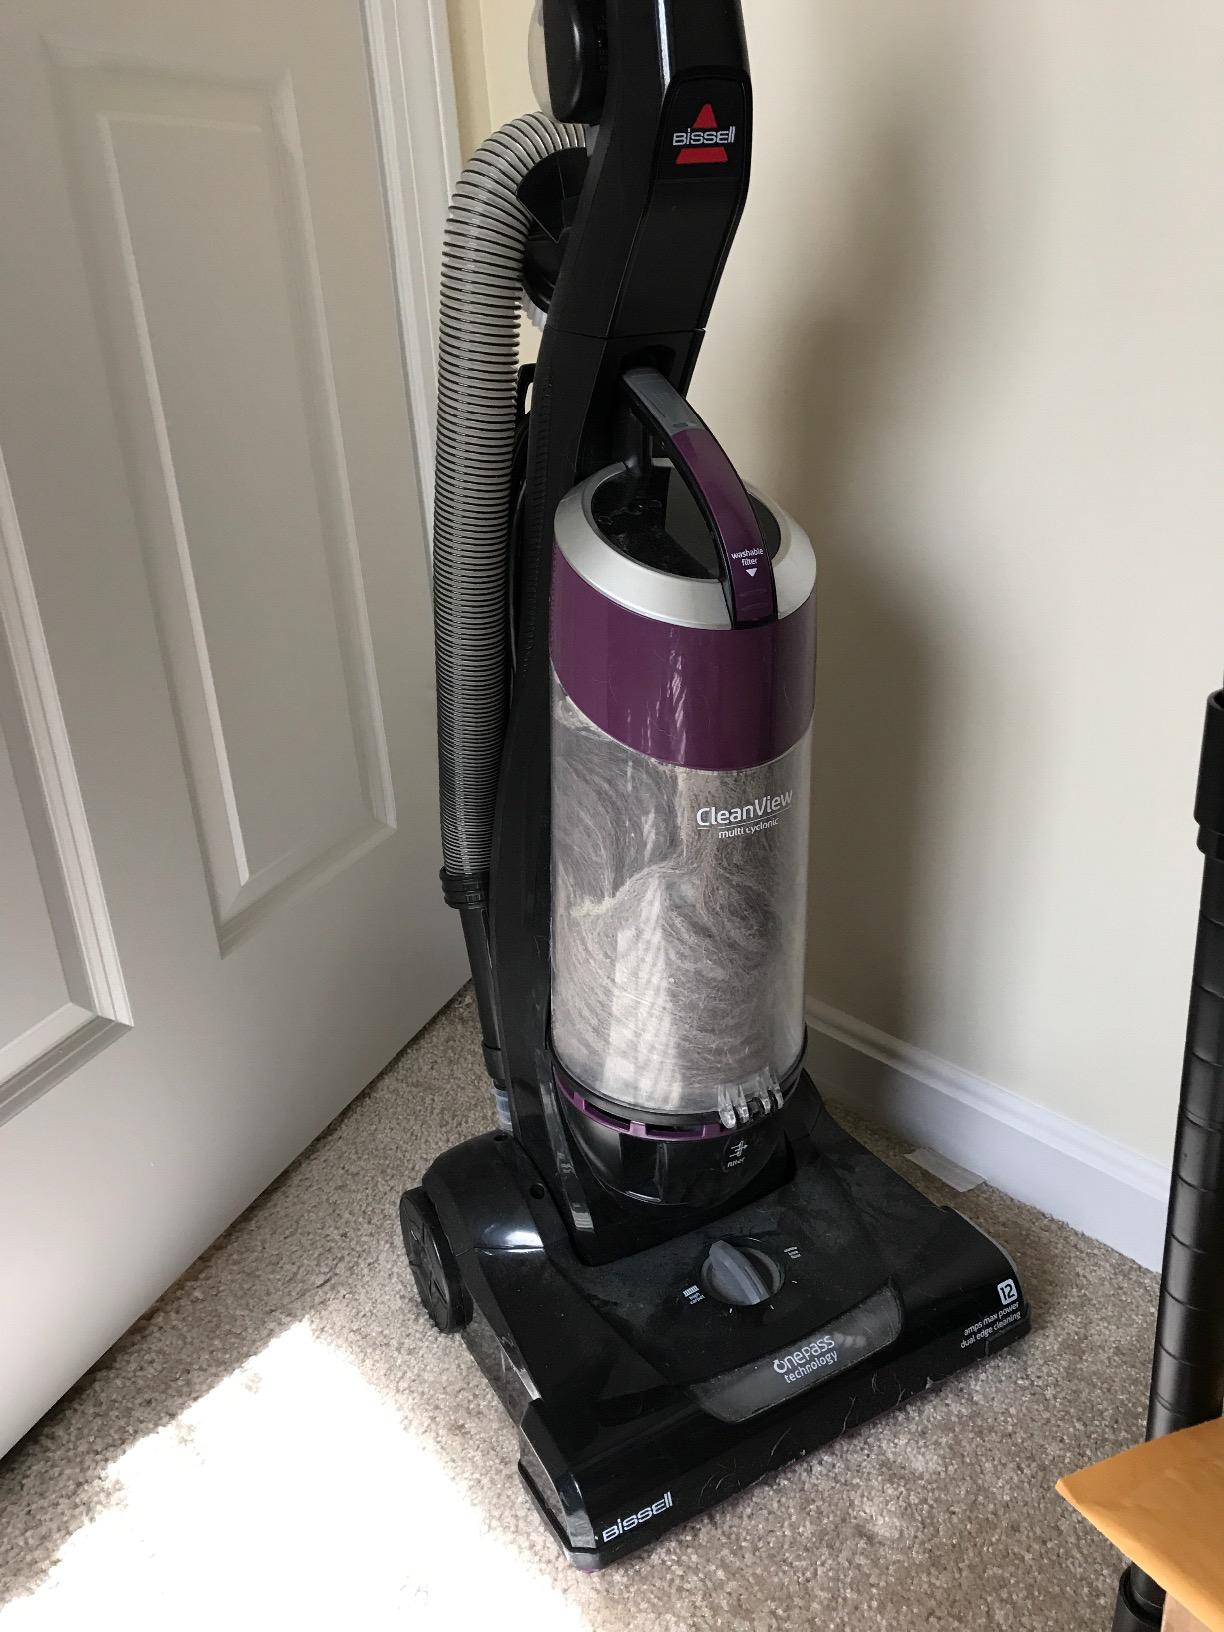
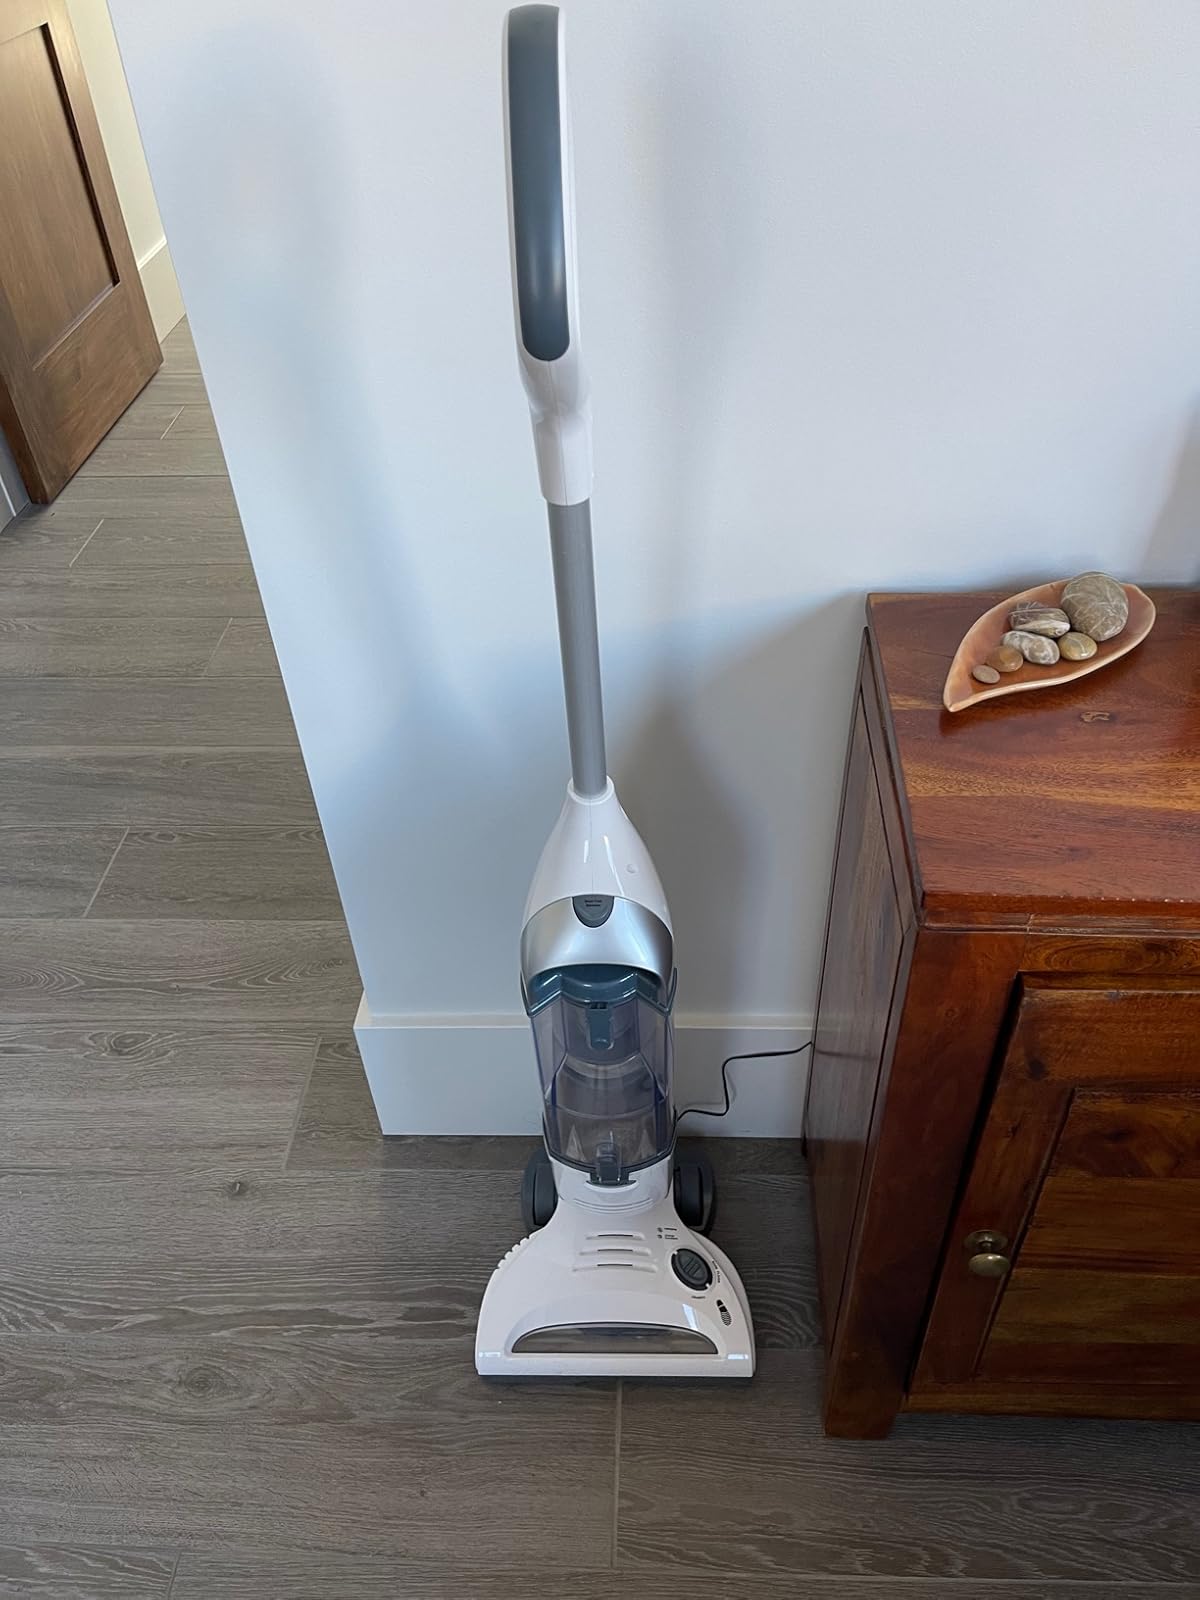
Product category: items_vacuum
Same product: no